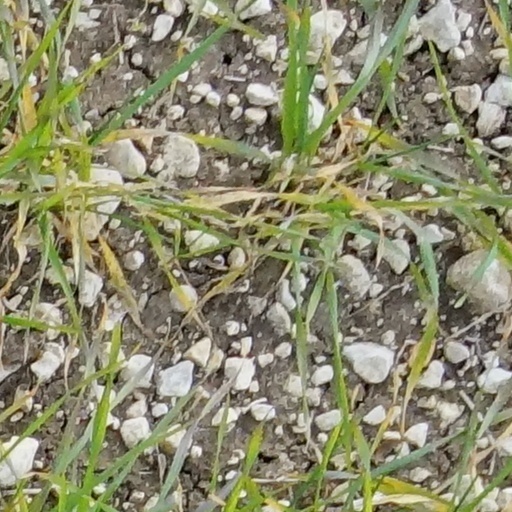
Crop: wheat